Lee Gordon (promoter)

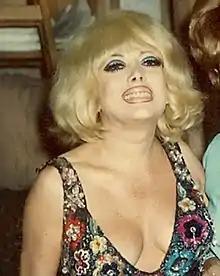
Coccinelle, transgender performer

Although he undoubtedly did much to further Johnny O'Keefe's career, Gordon's personal relationship with O'Keefe is controversial and was not viewed favourably by many of the singer's family, friends and colleagues. According to O'Keefe biographer Damian Johnstone, Gordon introduced O'Keefe to marijuana during 1957; an associate later commented that the singer took to it "like mother's milk" and they often smoked it together. Largely because of this, Dee Jays drummer Johnny "Catfish" Purser considered Gordon a bad influence on O'Keefe, and Dee Jays saxophonist Bob Bertles later said that he avoided Gordon and O'Keefe as a pair, and that they were "... bad news together. Double trouble."